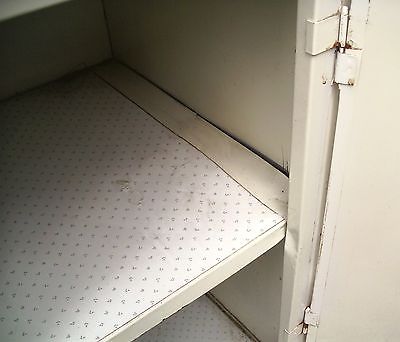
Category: cabinet